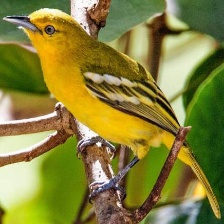
Species: COMMON IORA
Scientific name: AEGITHINA TIPHIA